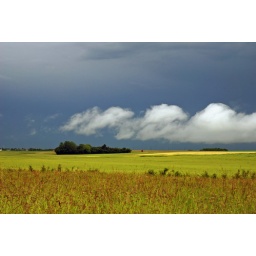
Please take a look carefully in the white clouds. You should see 2 to 3 dolphins jumping above the countryside.